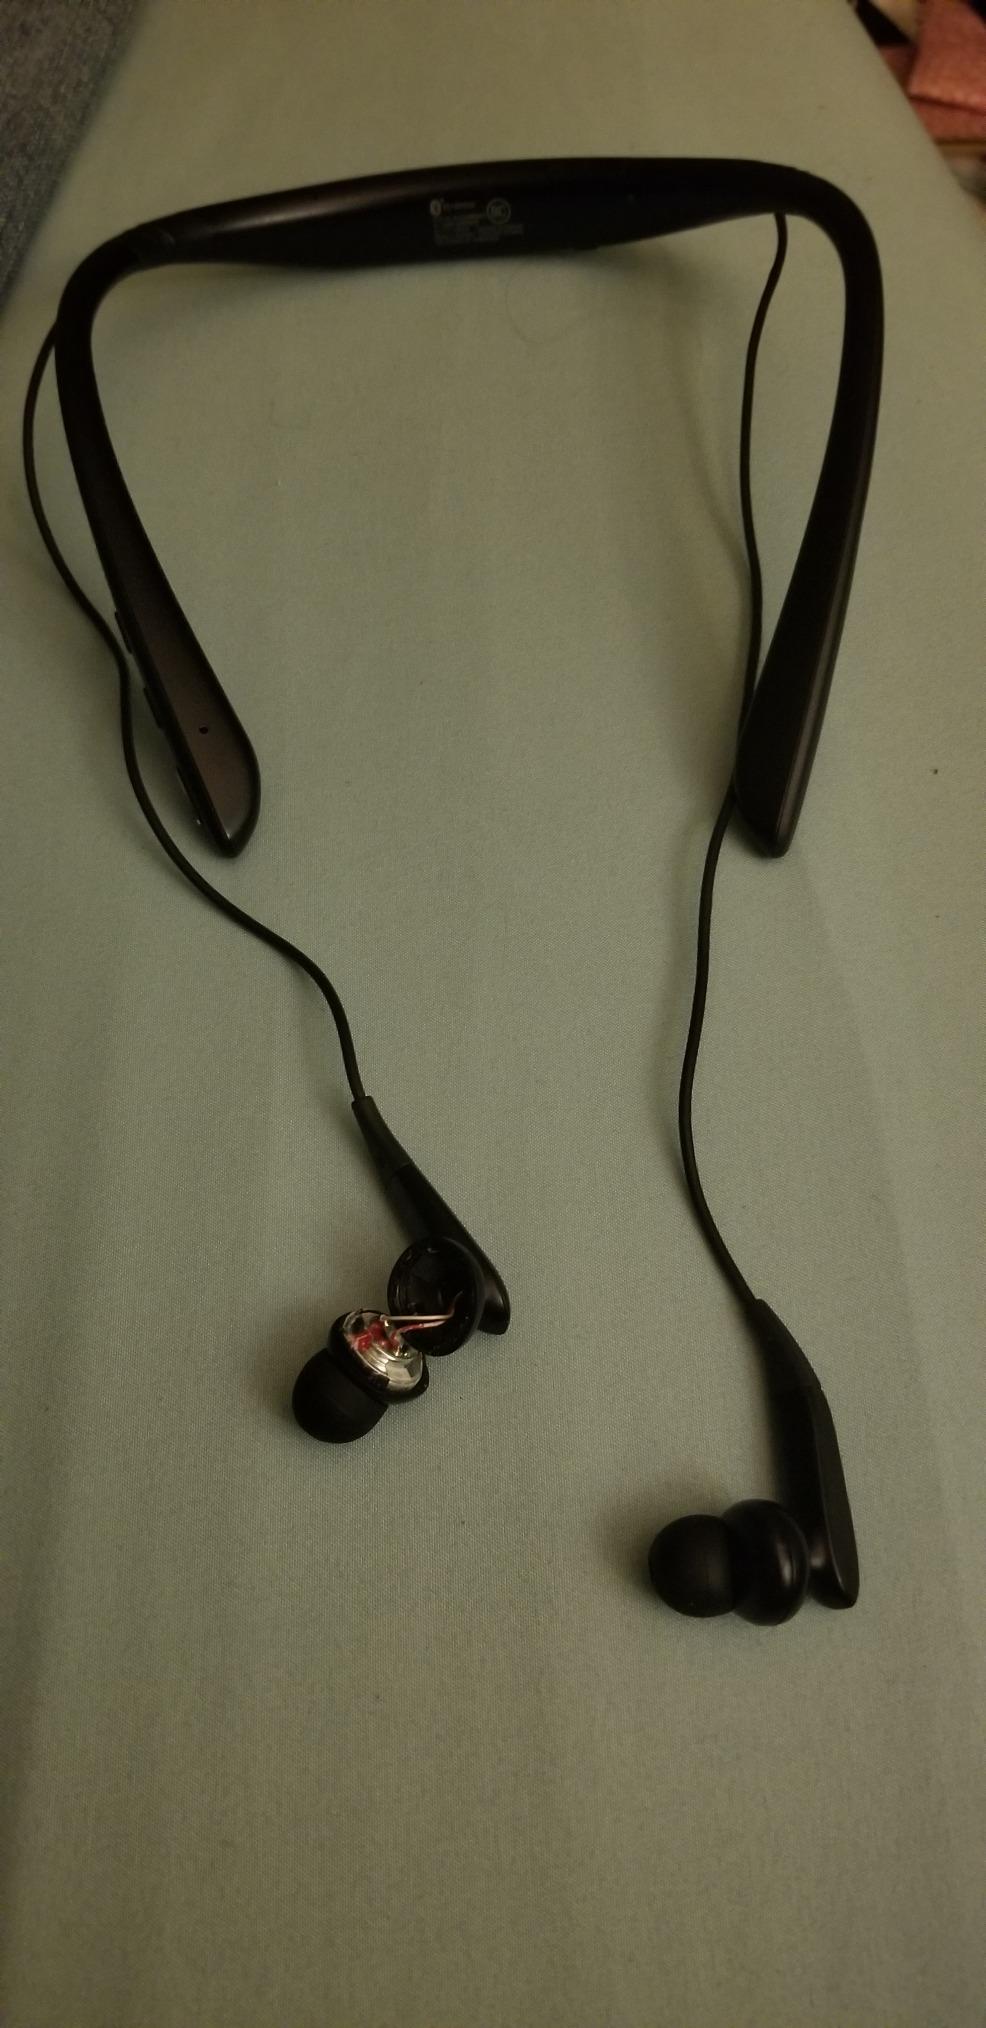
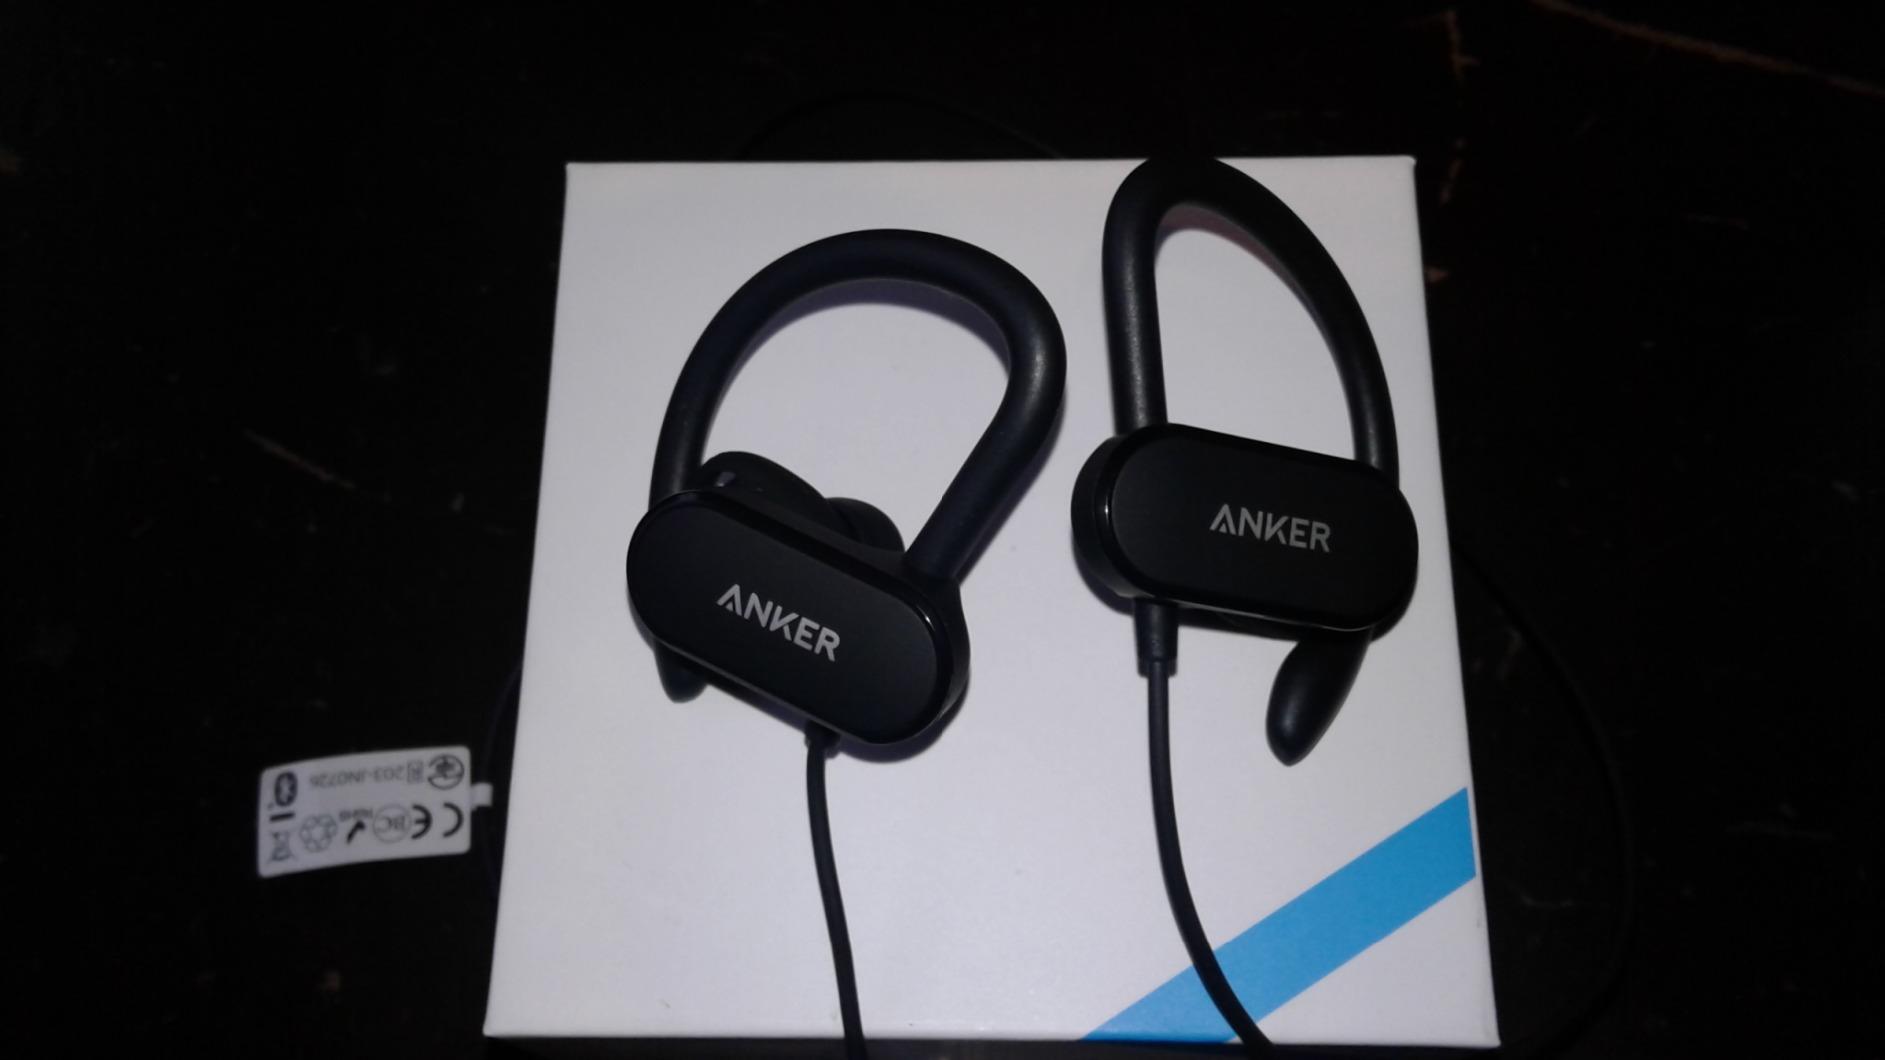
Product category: headphones
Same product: no